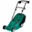
Label: lawn_mower